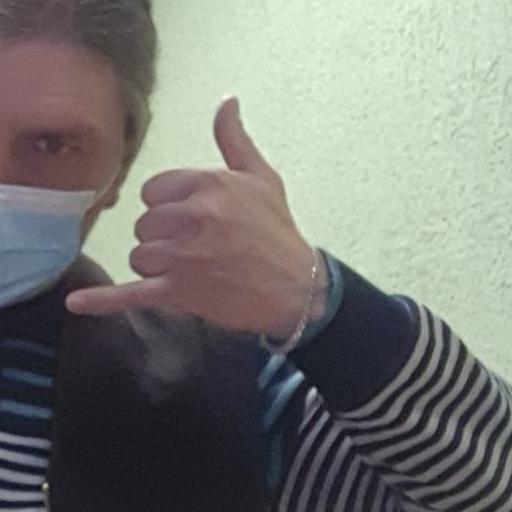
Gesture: call